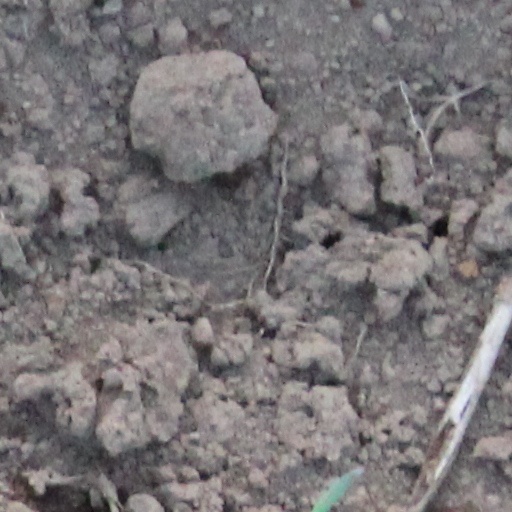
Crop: wheat